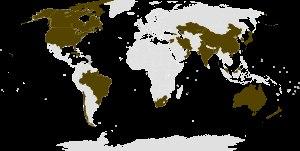
L'Union européenne de radio-télévision est une organisation internationale créée en 1950, la plus importante association professionnelle de radiodiffuseurs nationaux dans le monde avec 117 organisations membres dans 56 pays d’Europe, d’Afrique du Nord et du Proche-Orient, et 34 affiliés dans 21 pays d’autres régions du monde.